W. Claude Jones

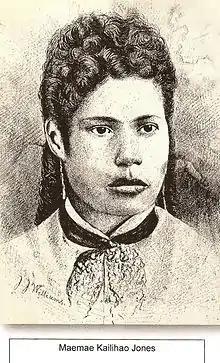
Ma'ema'e Ka'ilihao

Soon after leaving the legislature, Jones married Ma'ema'e Kailiha'o Meheiwa. The fifteen-year old bride descended from a noble Hawaiian family whose members included Kana'ina-nui, the High Chief who killed Captain Cook in 1779, and Moana-wahine, the ranking High Priestess of Hawai'i Island in the mid-1700s. The union produced sons Bennington, Ulysses and Elias and daughters Aletheia and Minerva before her death in 1881, at age 28, from a smallpox epidemic in Honolulu that eventually killed 287 people, most of them native Hawaiians.